Steve O'Ban

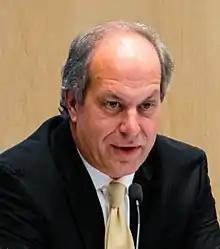
O'Ban in 2017

Steven Thomas O'Ban (born July 12, 1961) is an American politician and attorney who served as a member of the Washington State Senate, representing the 28th district from 2013 to 2021. A member of the Republican Party, he previously served as a member of the Washington House of Representatives in 2013.